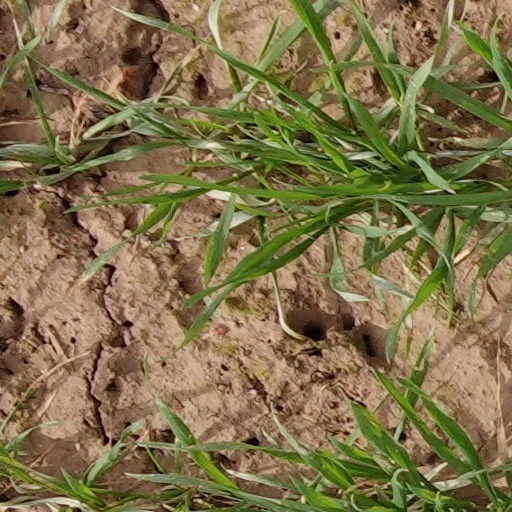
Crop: wheat